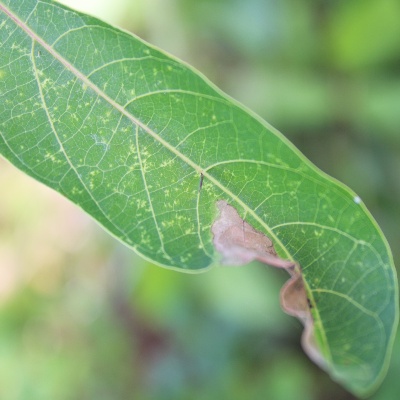
Crop: Cassava
Condition: bacterial blight